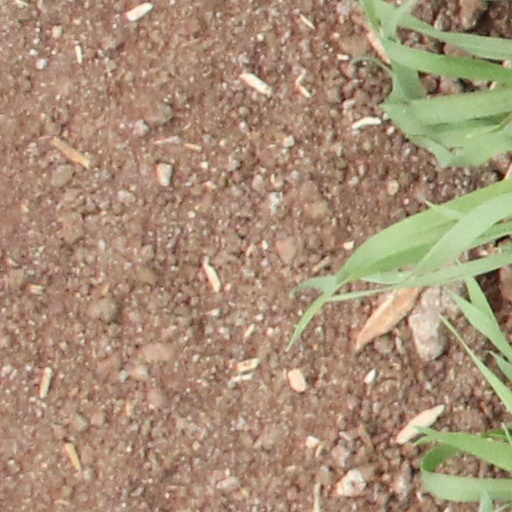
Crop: wheat